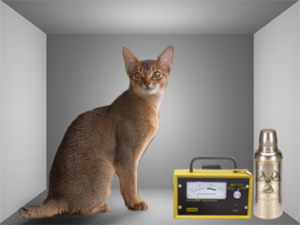
Une illustration de l'expérience de schrödinger. Créé sous Photoshop CS2 à partir d'illustrations de Commons. Sous GFDL."